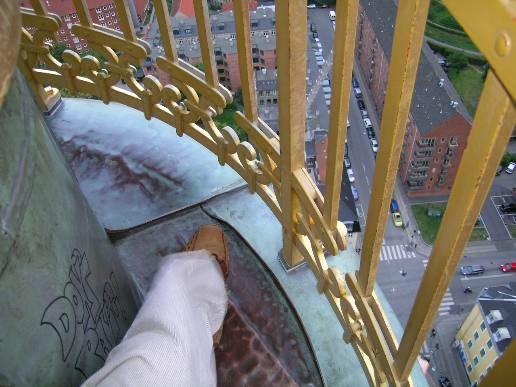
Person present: No